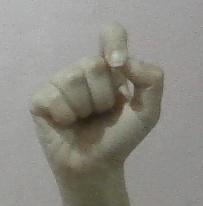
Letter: fa